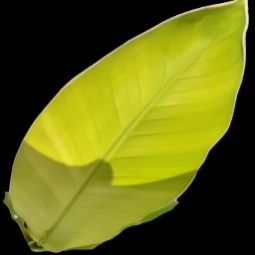
Label: Iron